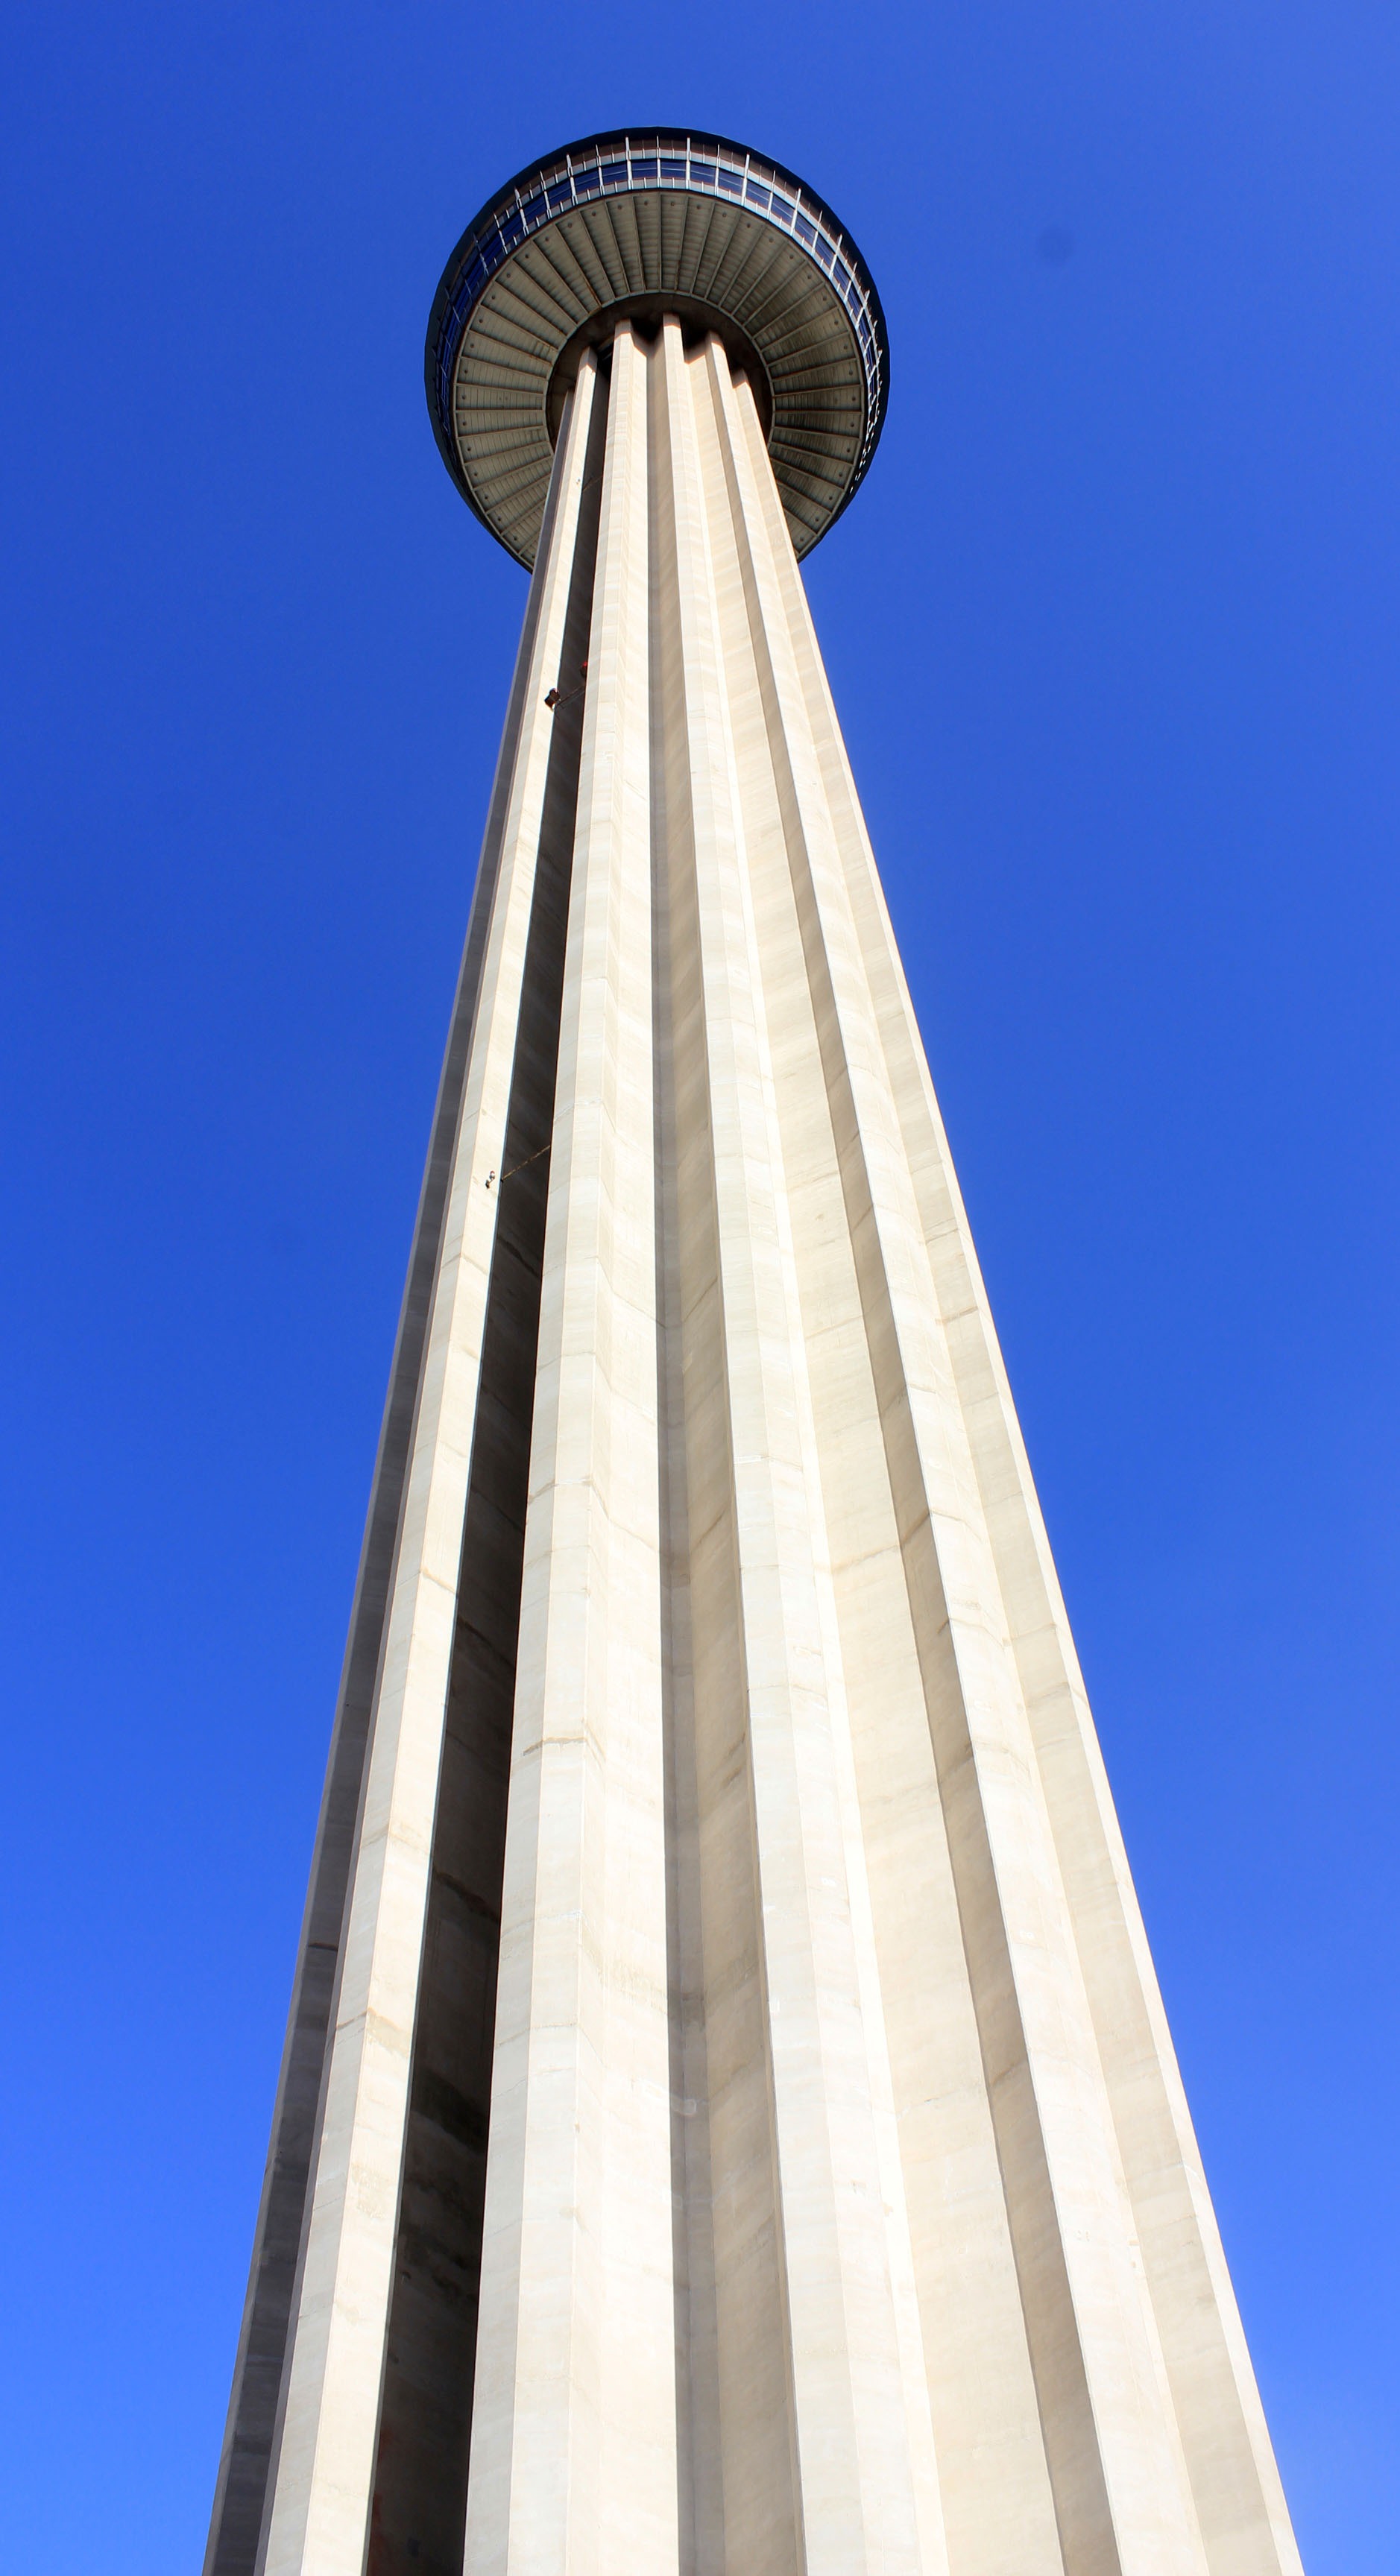
architecture, structure, building, skyscraper, construction, tower, usa, landmark, facade, blue, exterior, modern, engineering, design, steeple, symmetry, texas, architectural, architecture design, san antonio, tower of the americas